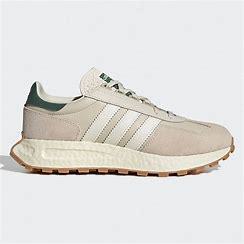
Brand: adidas
Model: originals Adidas Originals Retropy E5